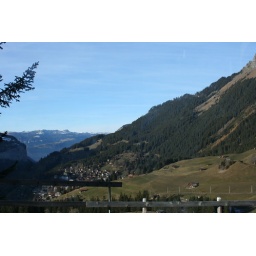
Rolling green pastures always remind Amy of her days selling pot to kids in the street.